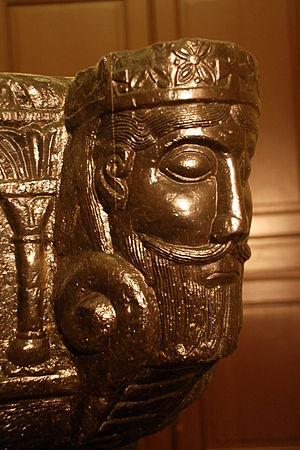
Belgique - Wallonie - Fonts baptismaux de Beauvechain
Les fonts baptismaux de Beauvechain sont situés en l'église Saint-Sulpice de Beauvechain, commune belge située en Brabant wallon.